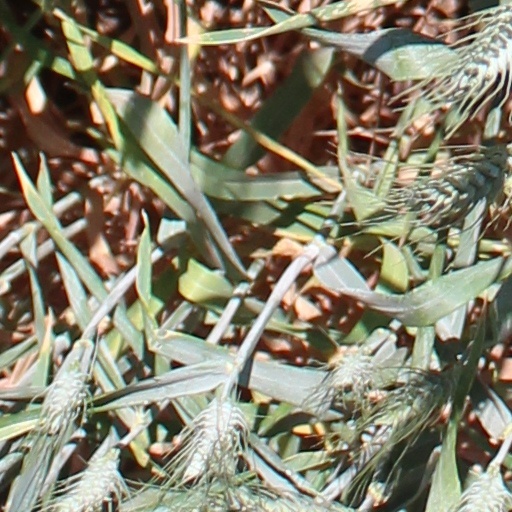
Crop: wheat